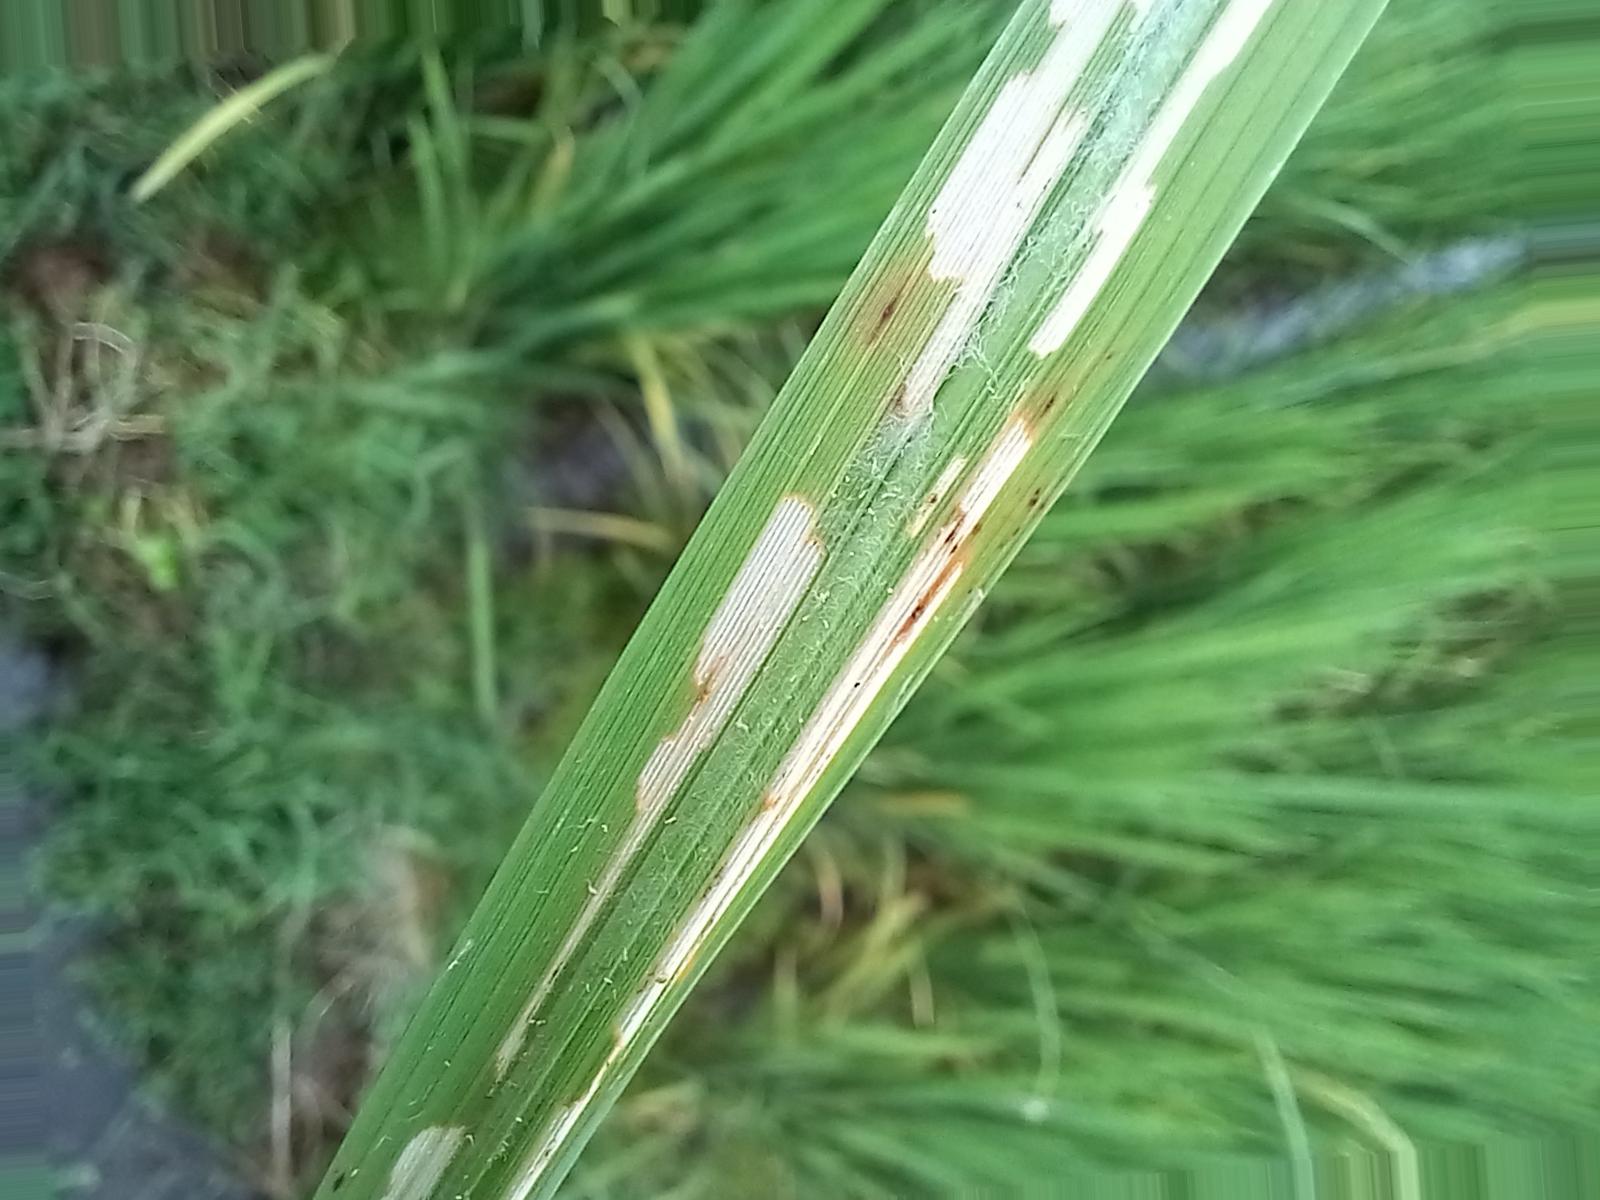
Nhãn: Sâu gai ( Hispa )